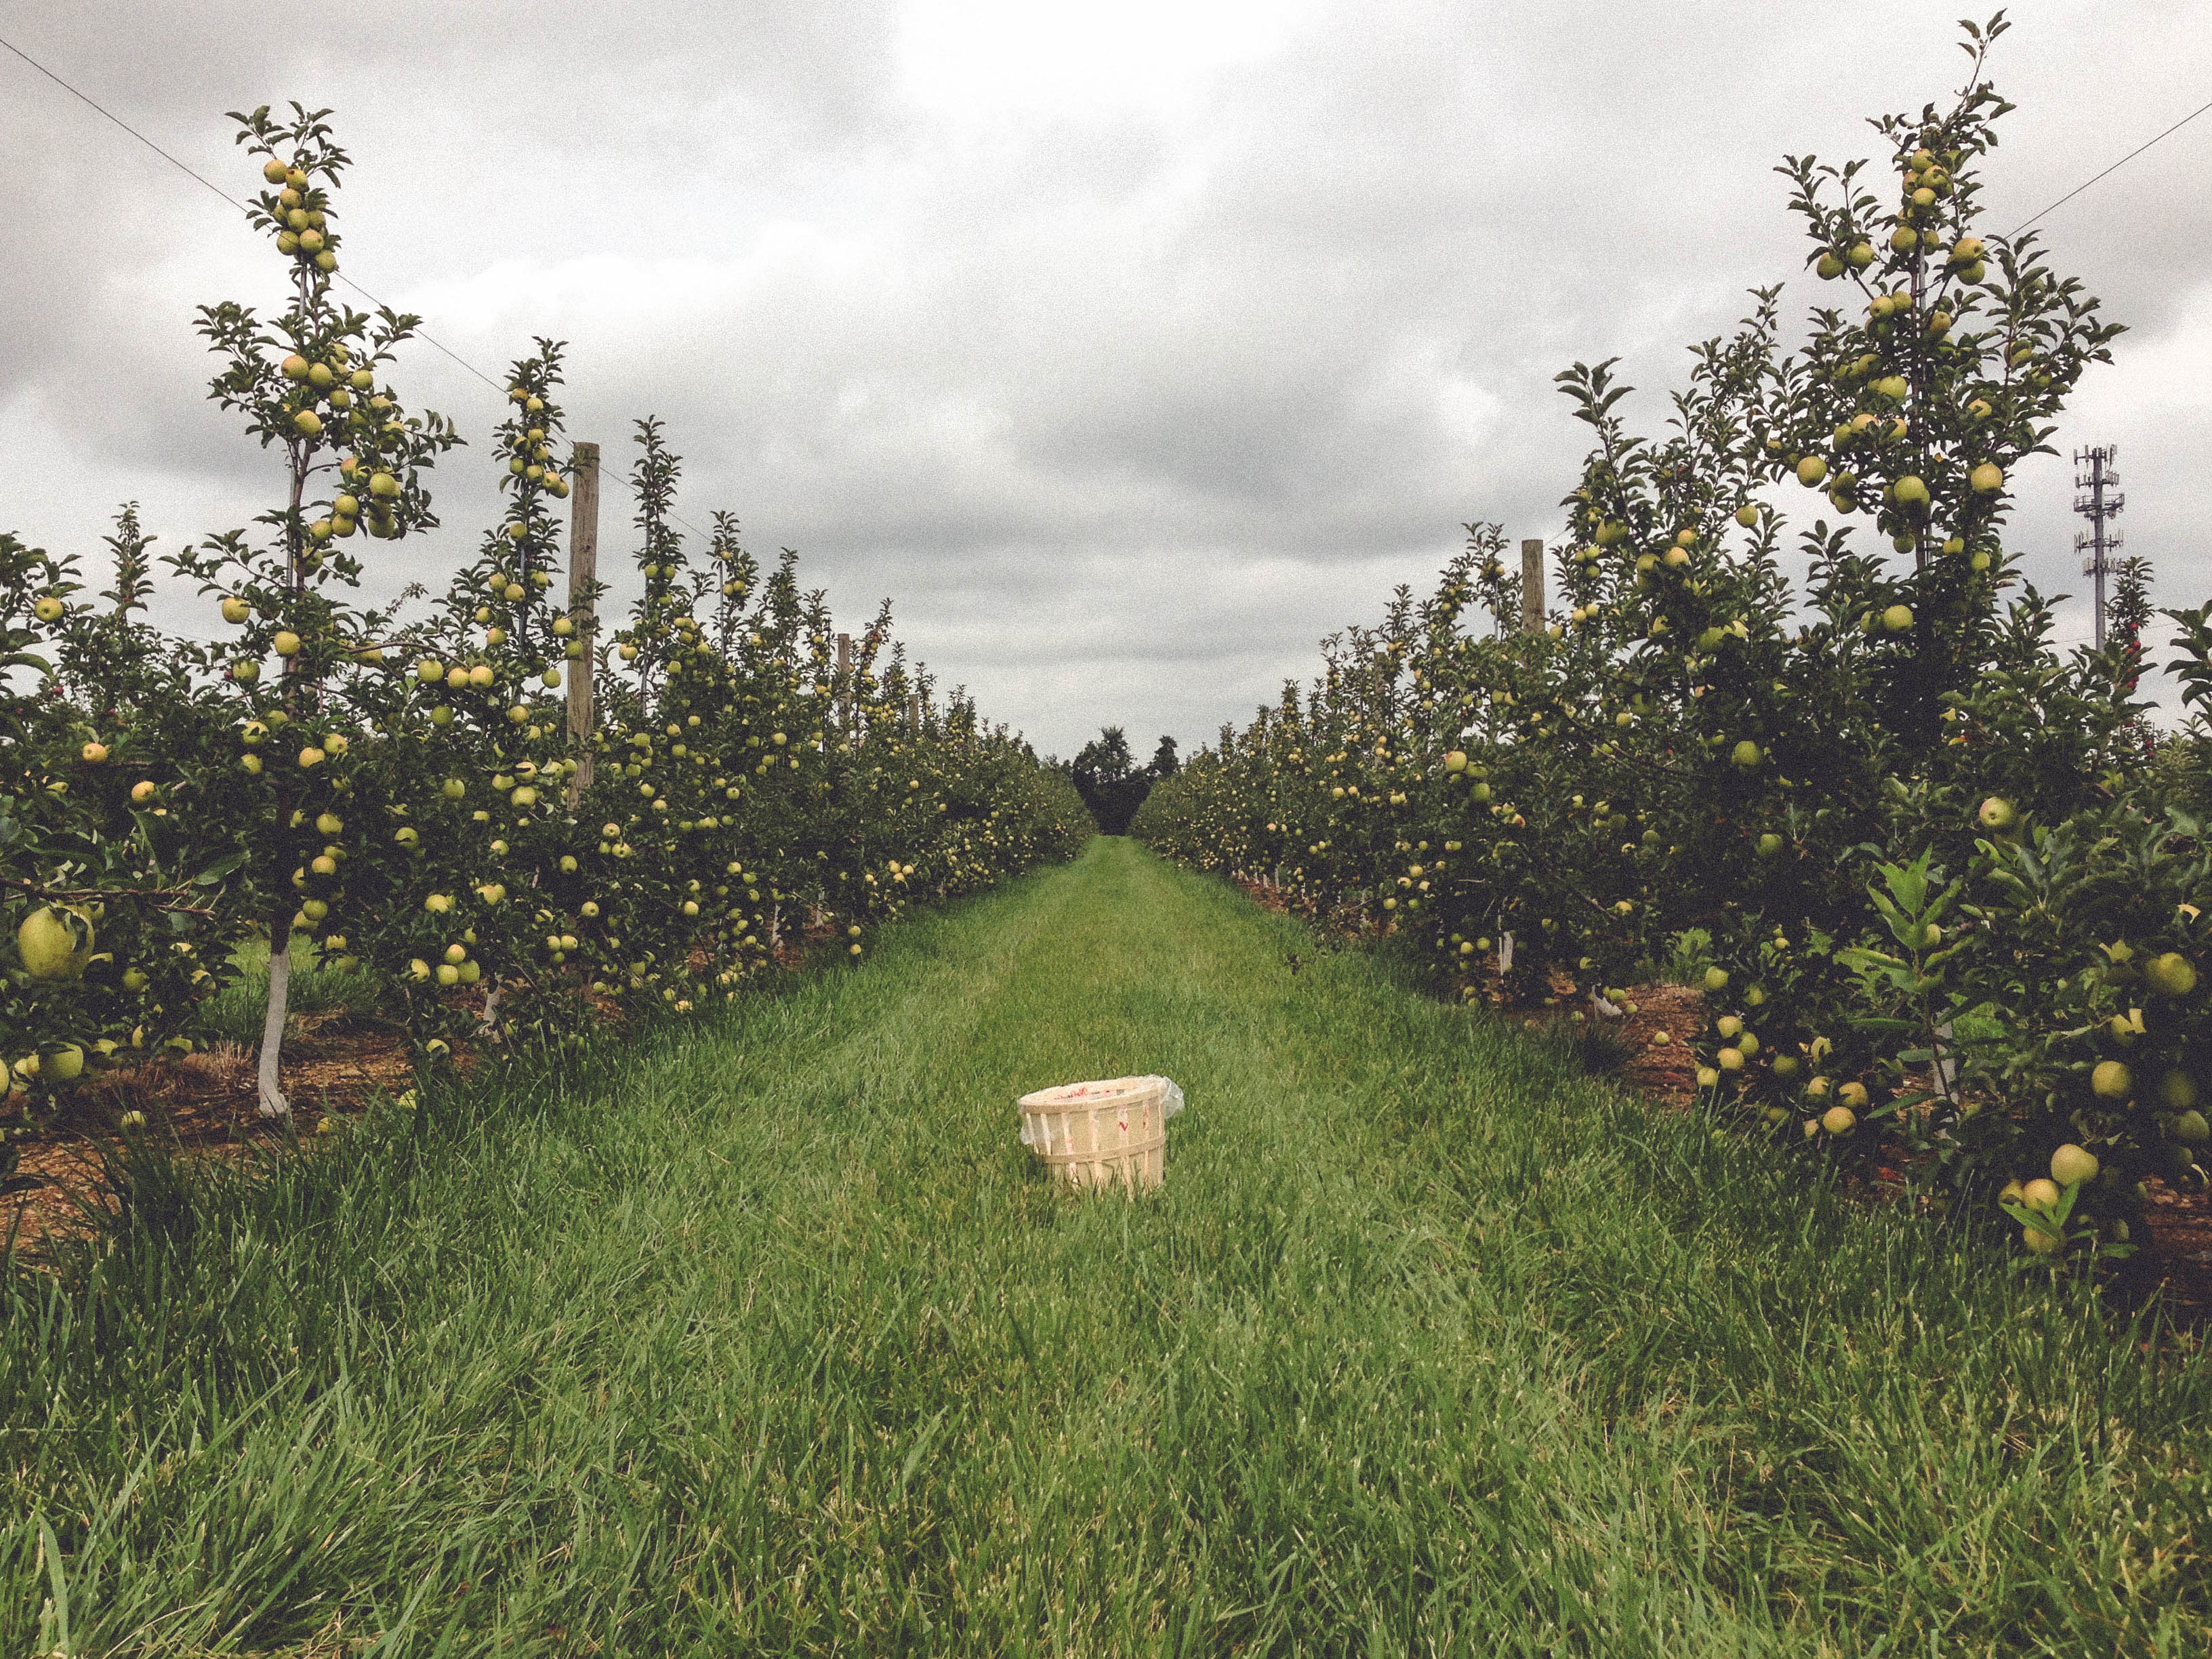
tree, grass, field, lawn, meadow, sunlight, hill, flower, green, pasture, agriculture, garden, flora, grassland, shrub, ecosystem, rural area